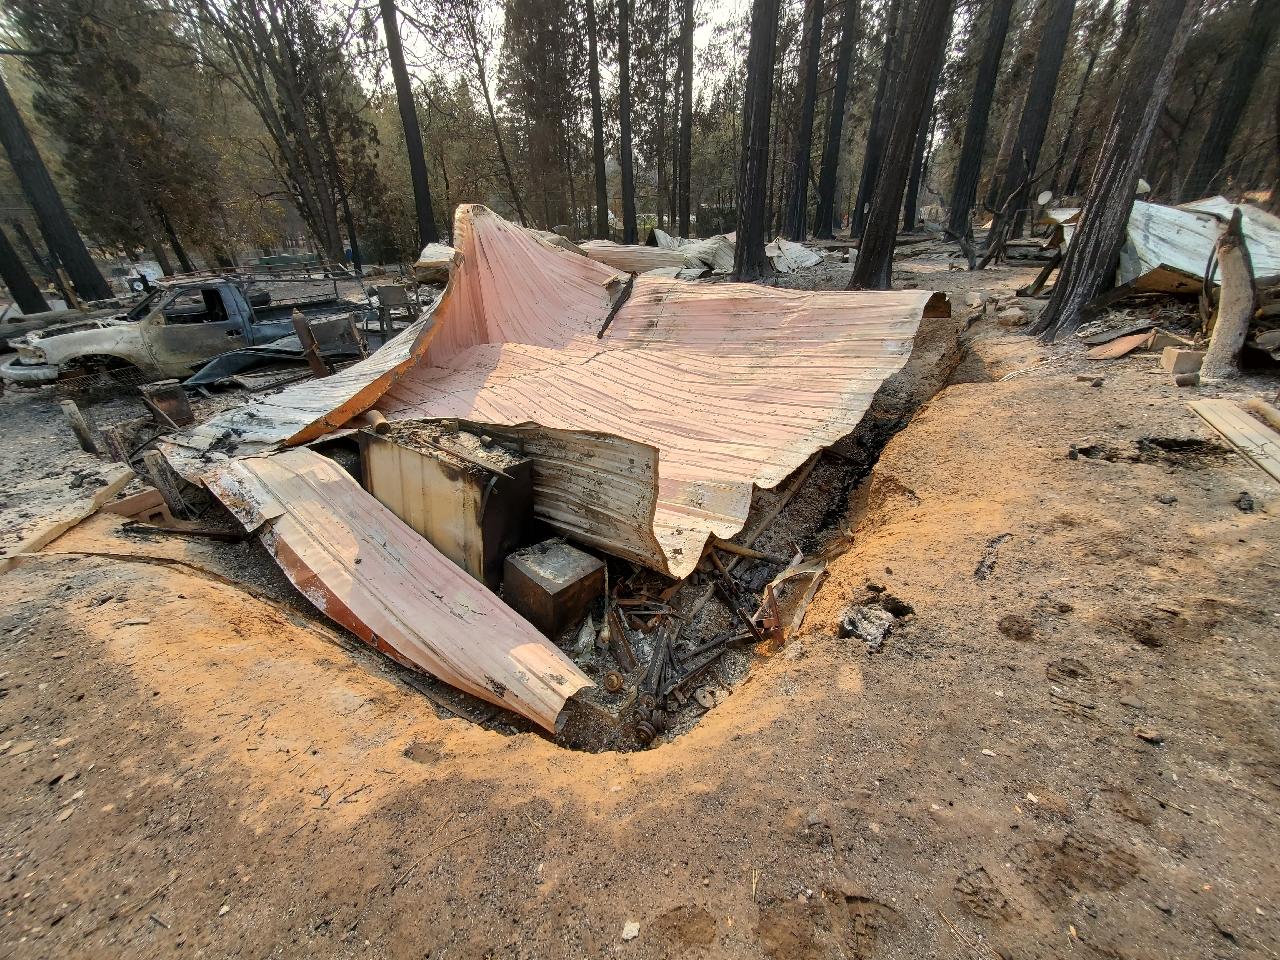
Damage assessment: destroyed